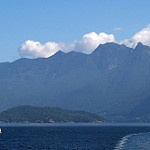
Scene: Outdoor